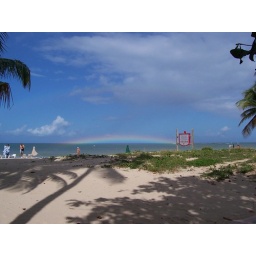
beach in front of water club, isla verde SJ area